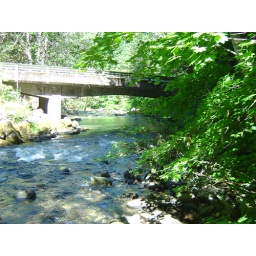
water under the bridge